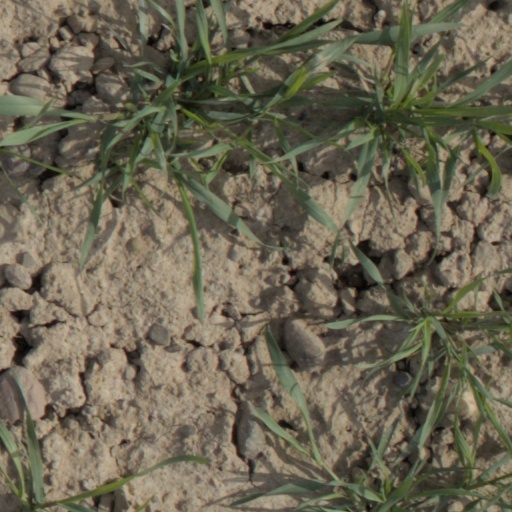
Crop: wheat